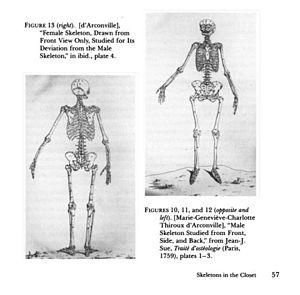
Marie-Geneviève-Charlotte Thiroux d’Arconville, née Darlus le 17 octobre 1720 à Paris où elle est morte le 23 décembre 1805, est une femme de lettres et anatomiste française.